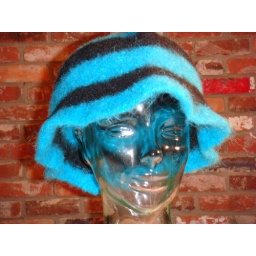
or a hat for your glass head to wear out in the sun.